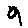
Label: 9